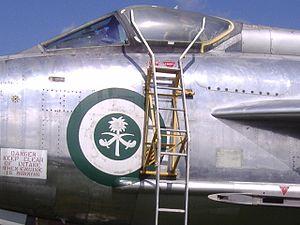
La Force aérienne royale saoudienne – en anglais : Royal Saudi Air Force ou RSAF – est la composante aérienne des forces armées saoudiennes. Elle a aujourd'hui la troisième flotte, en importance, de F-15 après la JASDF et l'USAF.